James A. Blount

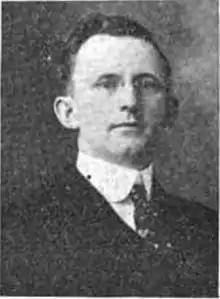
c. 1917

James Andrew Blount (December 29, 1884October 6, 1974) was an American lawyer and Democratic politician. He was a member of the Mississippi Senate from 1916 to 1917 and from 1944 to 1948. He also was a member of the Mississippi House of Representatives from 1948 to 1952.